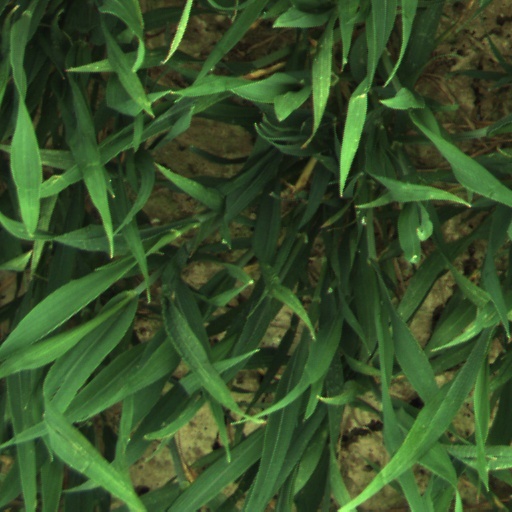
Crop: wheat